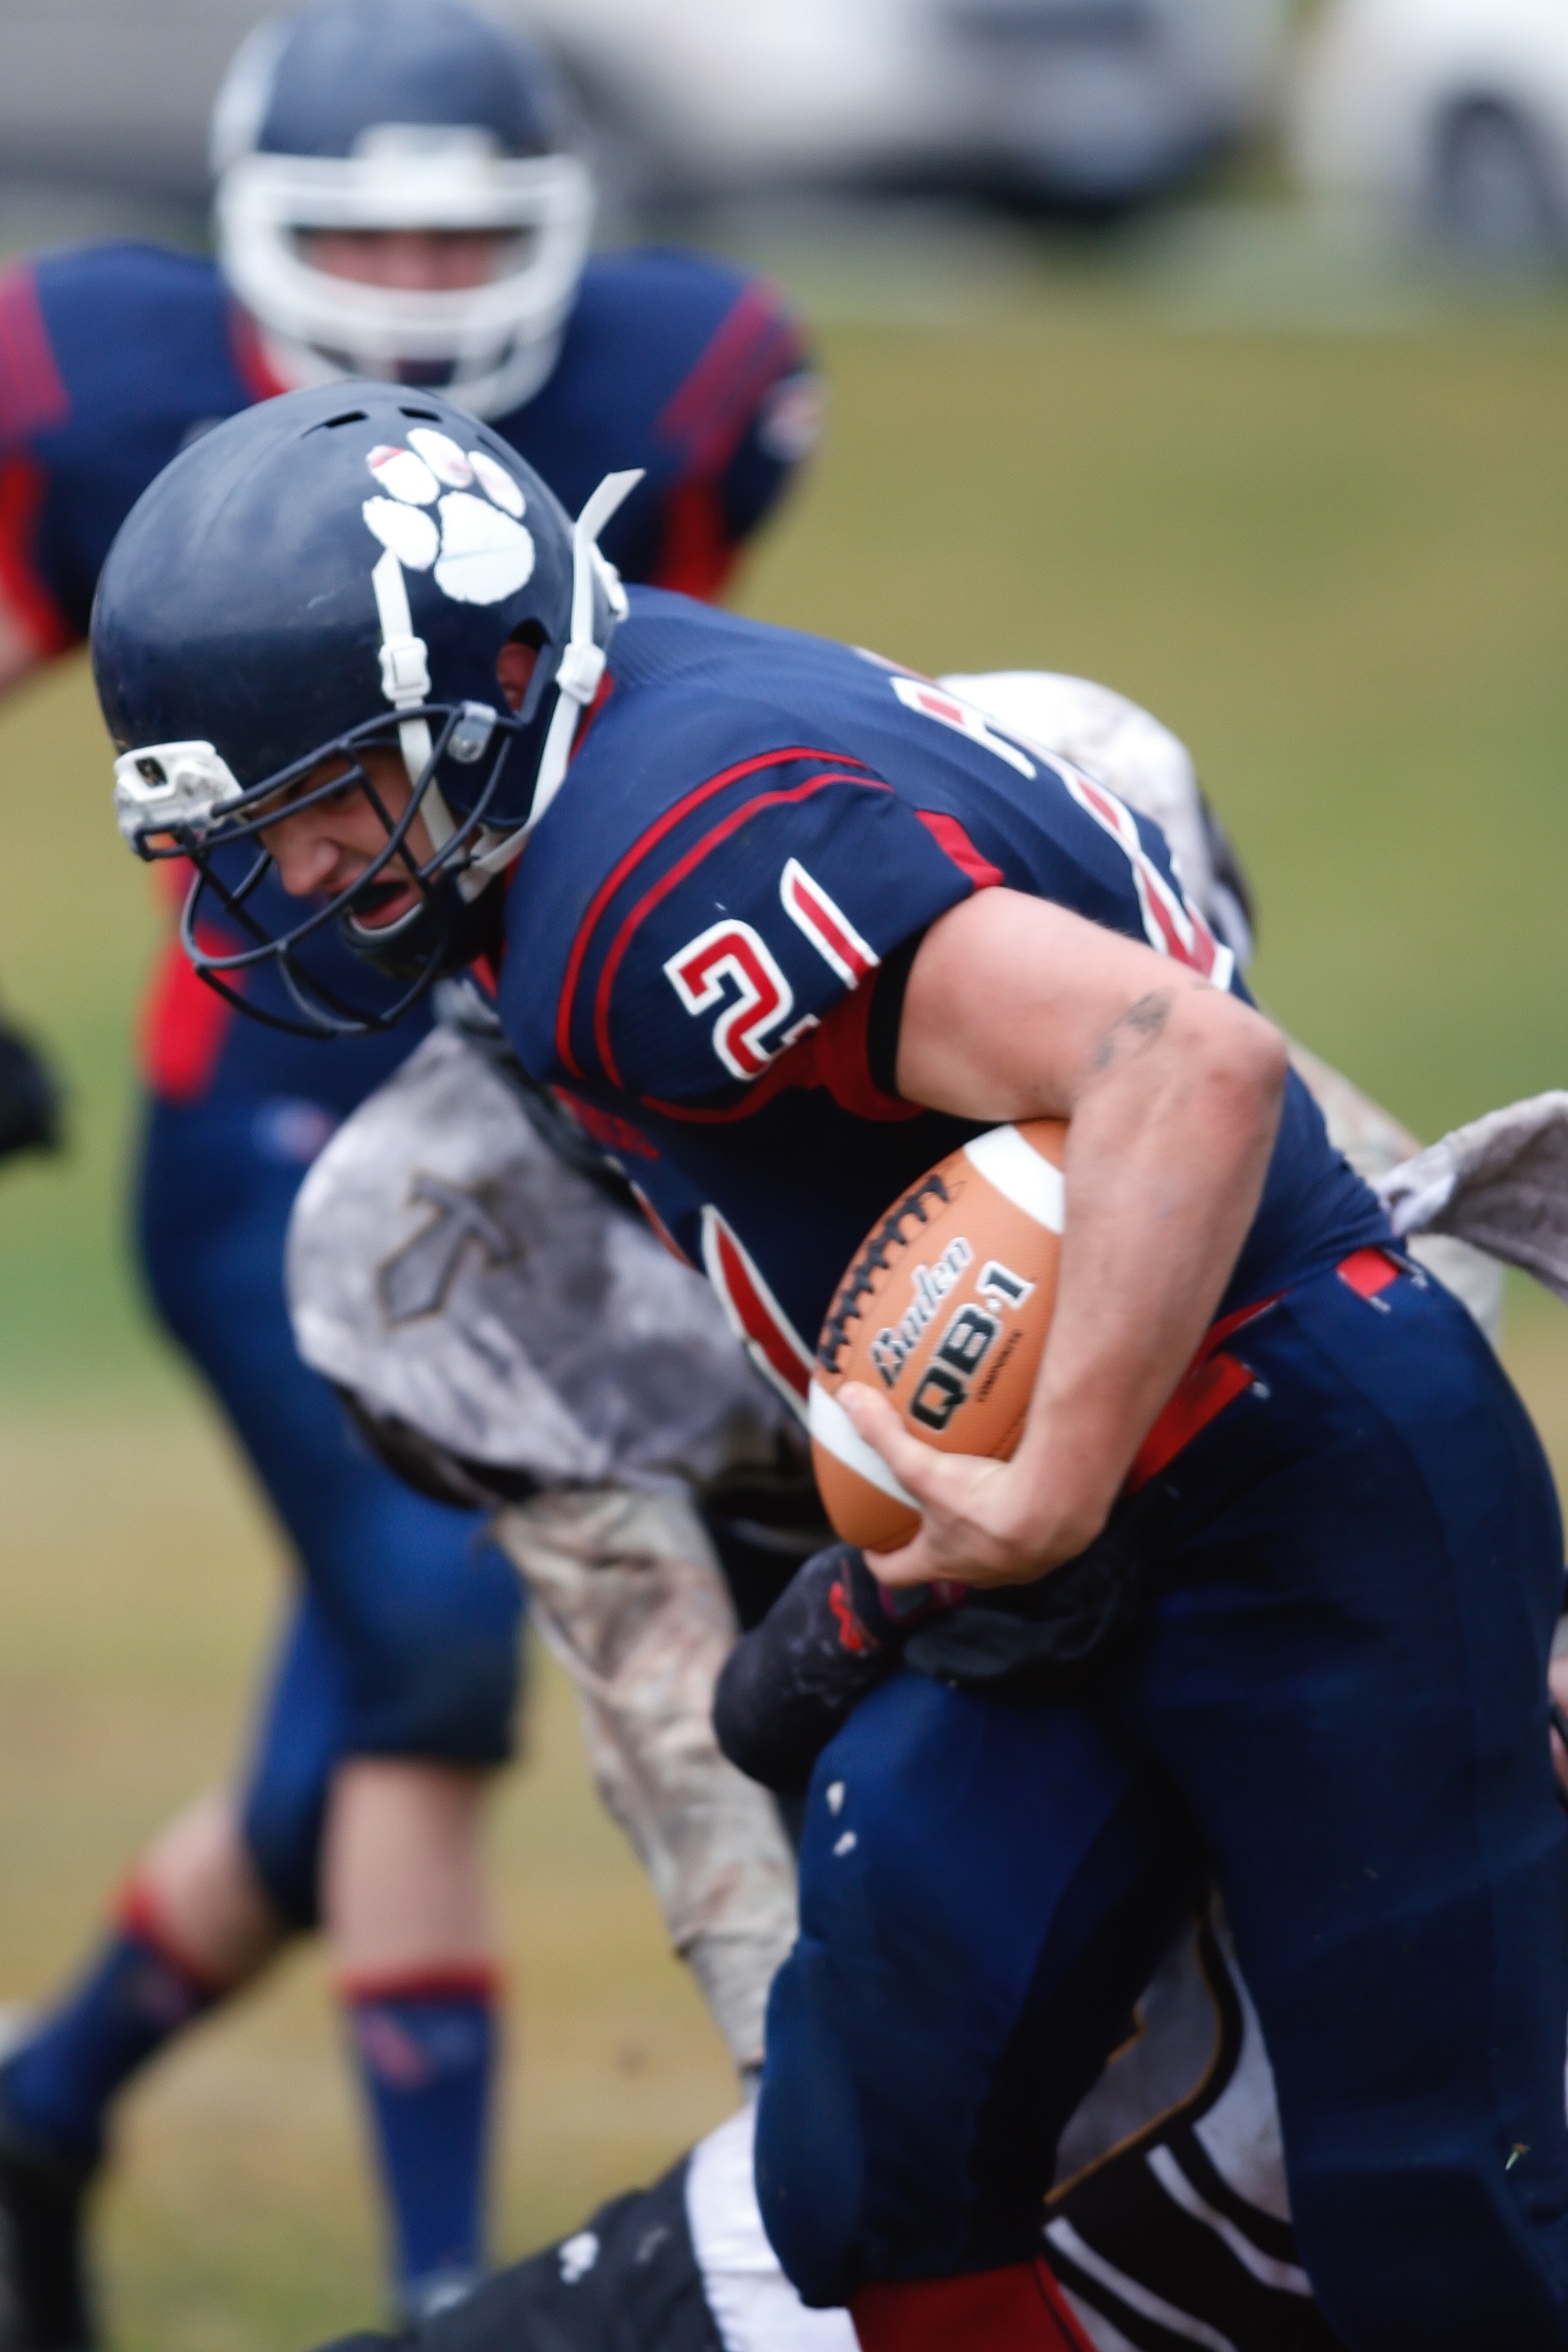
sport, game, play, soccer, runner, football, competition, american football, sports, helmet, canada, canadian, tackle, offense, ball carrier, running back, football game, pigskin, team sport, high school football, football helmet, canadian football, football equipment and supplies, gridiron football